Tunnel of Love Express Tour

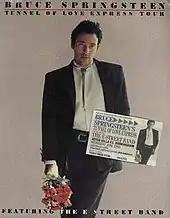
The tour was performed to promote the album "Tunnel of Love".

The Tunnel of Love Express Tour was a concert tour by Bruce Springsteen and featuring the E Street Band with the Horns of Love that began at the end of February 1988, four and a half months after the release of Springsteen's October 1987 album, "Tunnel of Love". Considerably shorter in duration than most Springsteen tours before or since, it played limited engagements in most cities which fueled the high demand. The tour finally grossed US$50 million not counting merchandise. Shows were held in arenas in the U.S. and stadiums in Europe. A historic performance in East Berlin took place on July 19, 1988.